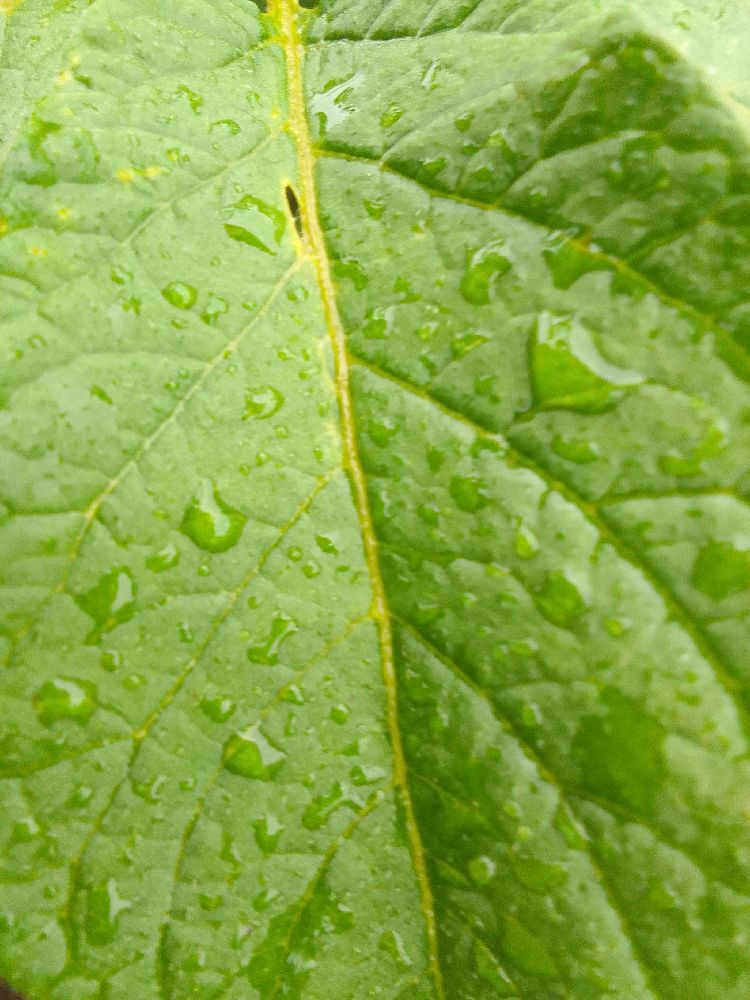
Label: Healthy